William Page (painter)

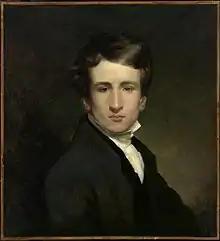
Self-portrait, 1830

He came to New York City with his parents at the age of nine, and in 1822 received a premium from the American Institute for a drawing in India ink. At the age of 14, he began to study law in the office of Frederick de Peyster, which he soon left to enter the studio of James Herring, and in less than a year he became a pupil of Samuel F. B. Morse, through whom he also enrolled at the National Academy of Design. His drawings in the antique class at the National Academy won him the silver medal, but, having joined the Presbyterian Church, he determined to enter its ministry. For two years from 1828, he studied theology at the Andover Theological Seminar and Amherst College, at the end of which time he returned to art.